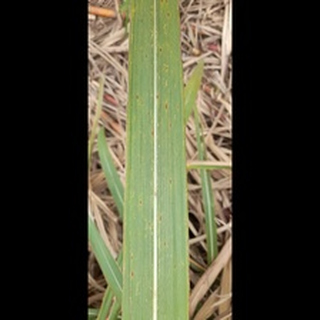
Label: sugarcane_rust